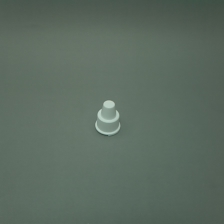
Color: white/transparent
Cap type: standard cap